English Renaissance theatre

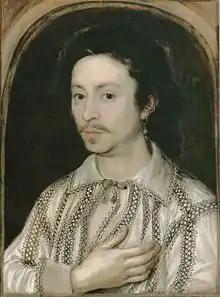
Nathan Field, who began his acting career as a boy player

Choir schools connected with the Elizabethan court included St. George’s Chapel, the Chapel Royal, and St. Paul’s. These schools performed plays and other court entertainments for the Queen. Between the 1560s and 1570s these schools had begun to perform for general audiences as well. Playing companies of boy actors were derived from choir schools. John Lyly is an earlier example of a playwright contracted to write for the children's companies; Lyly wrote "Gallathea", "Endymion", and "Midas" for Paul’s Boys. Another example is Ben Jonson, who wrote "Cynthia’s Revels".